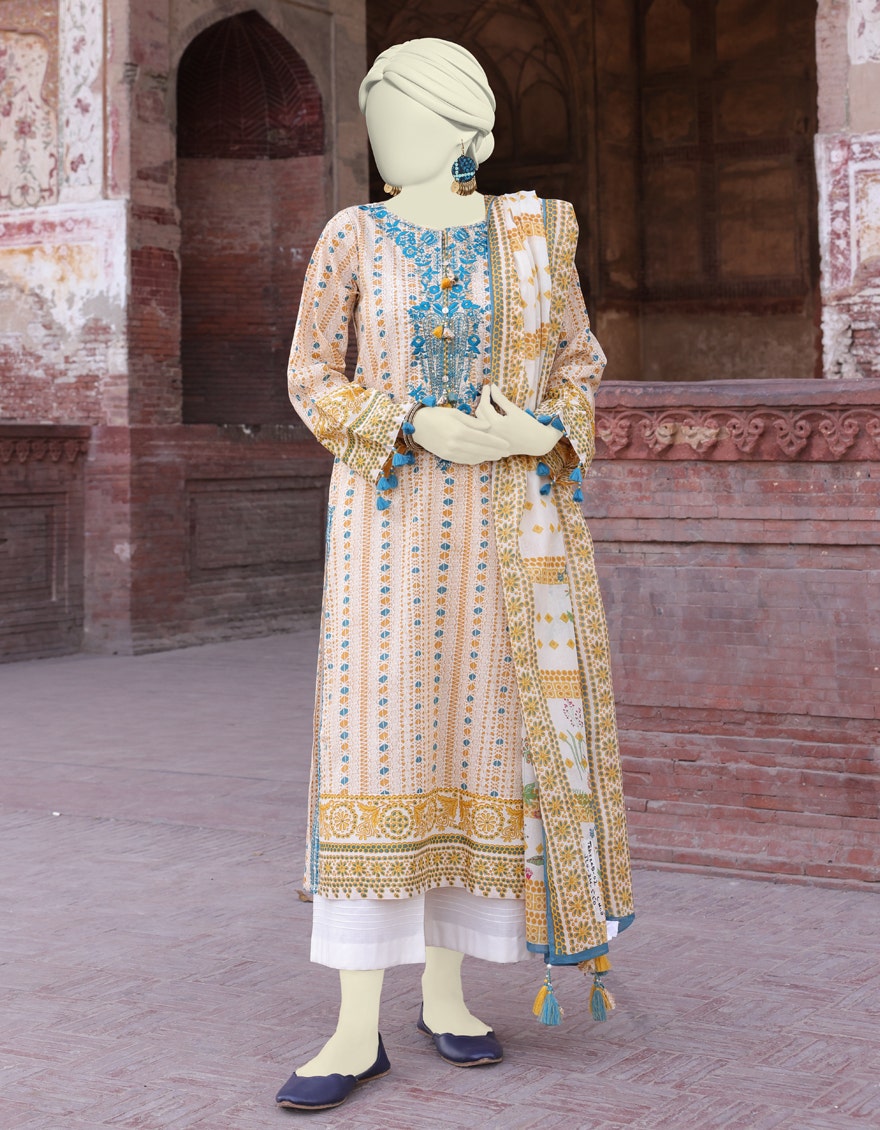
beige multi embroidered salwar suit